Shirakawa-go Bus Terminal

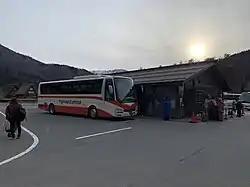
Expressway buses

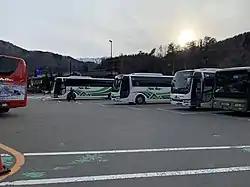
Assorted buses

A stamp rally was held in Shirakawa-gō from 5 November to 10 December 2018 in collaboration with the makers of the video game Higurashi When They Cry. The bus station was one of the locations of stamps, as well as a site for gift pickup. This location was chosen because the Shirakawa Clinic formerly on the site was the model for the Irie Clinic from the Higurashi When They Cry franchise.